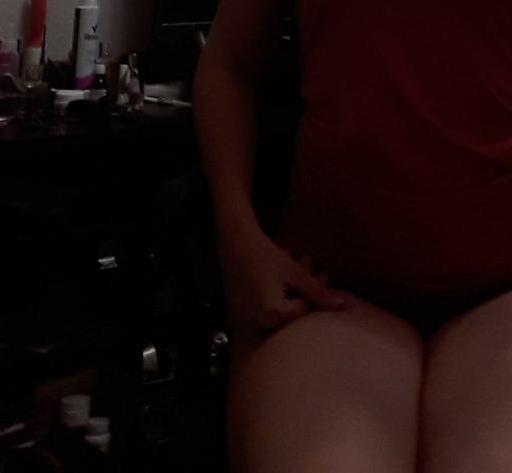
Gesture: no_gesture